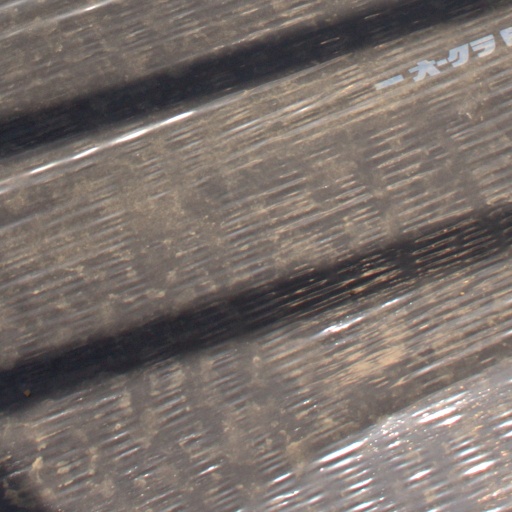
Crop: Jerusalem artichoke